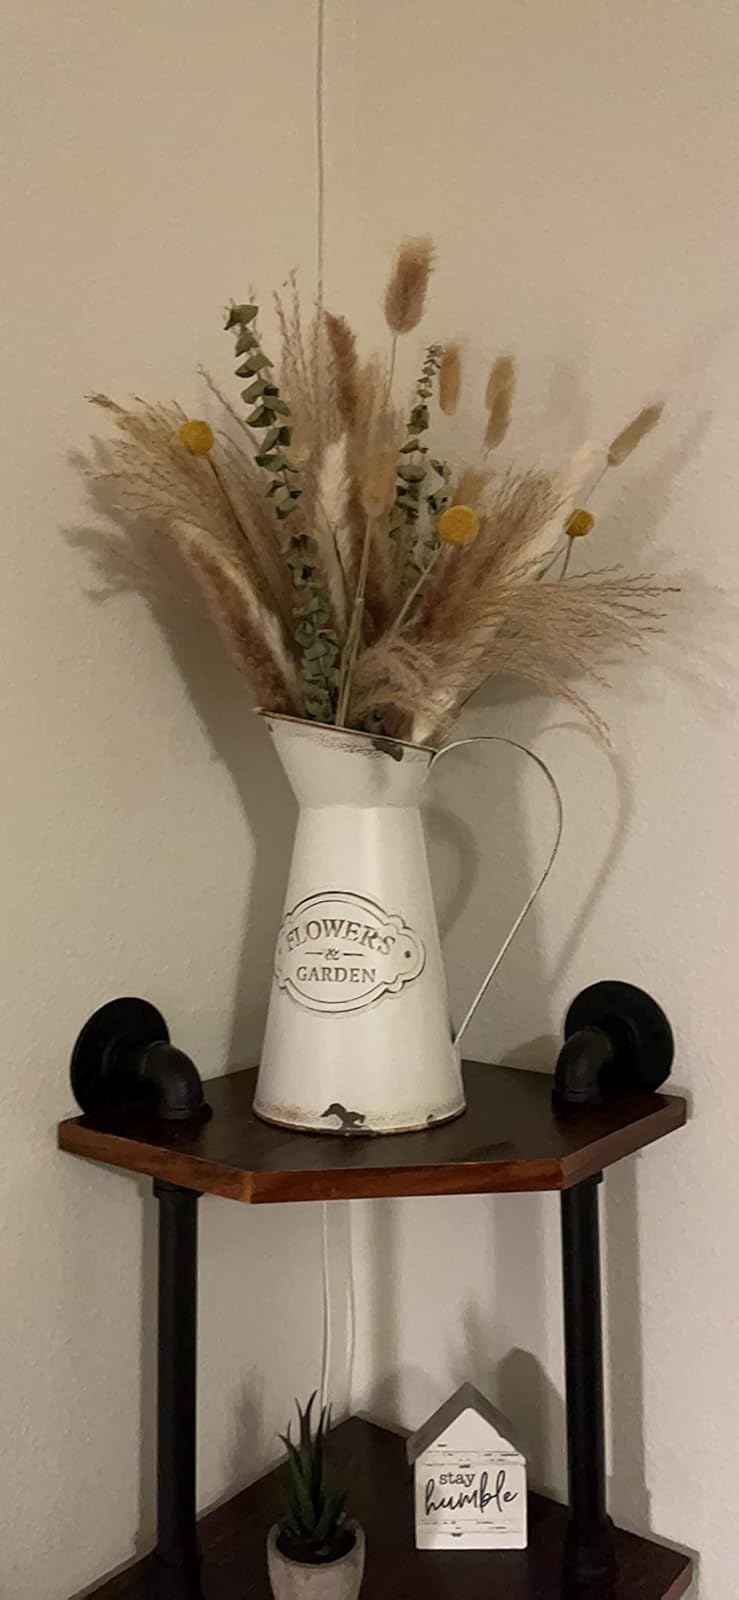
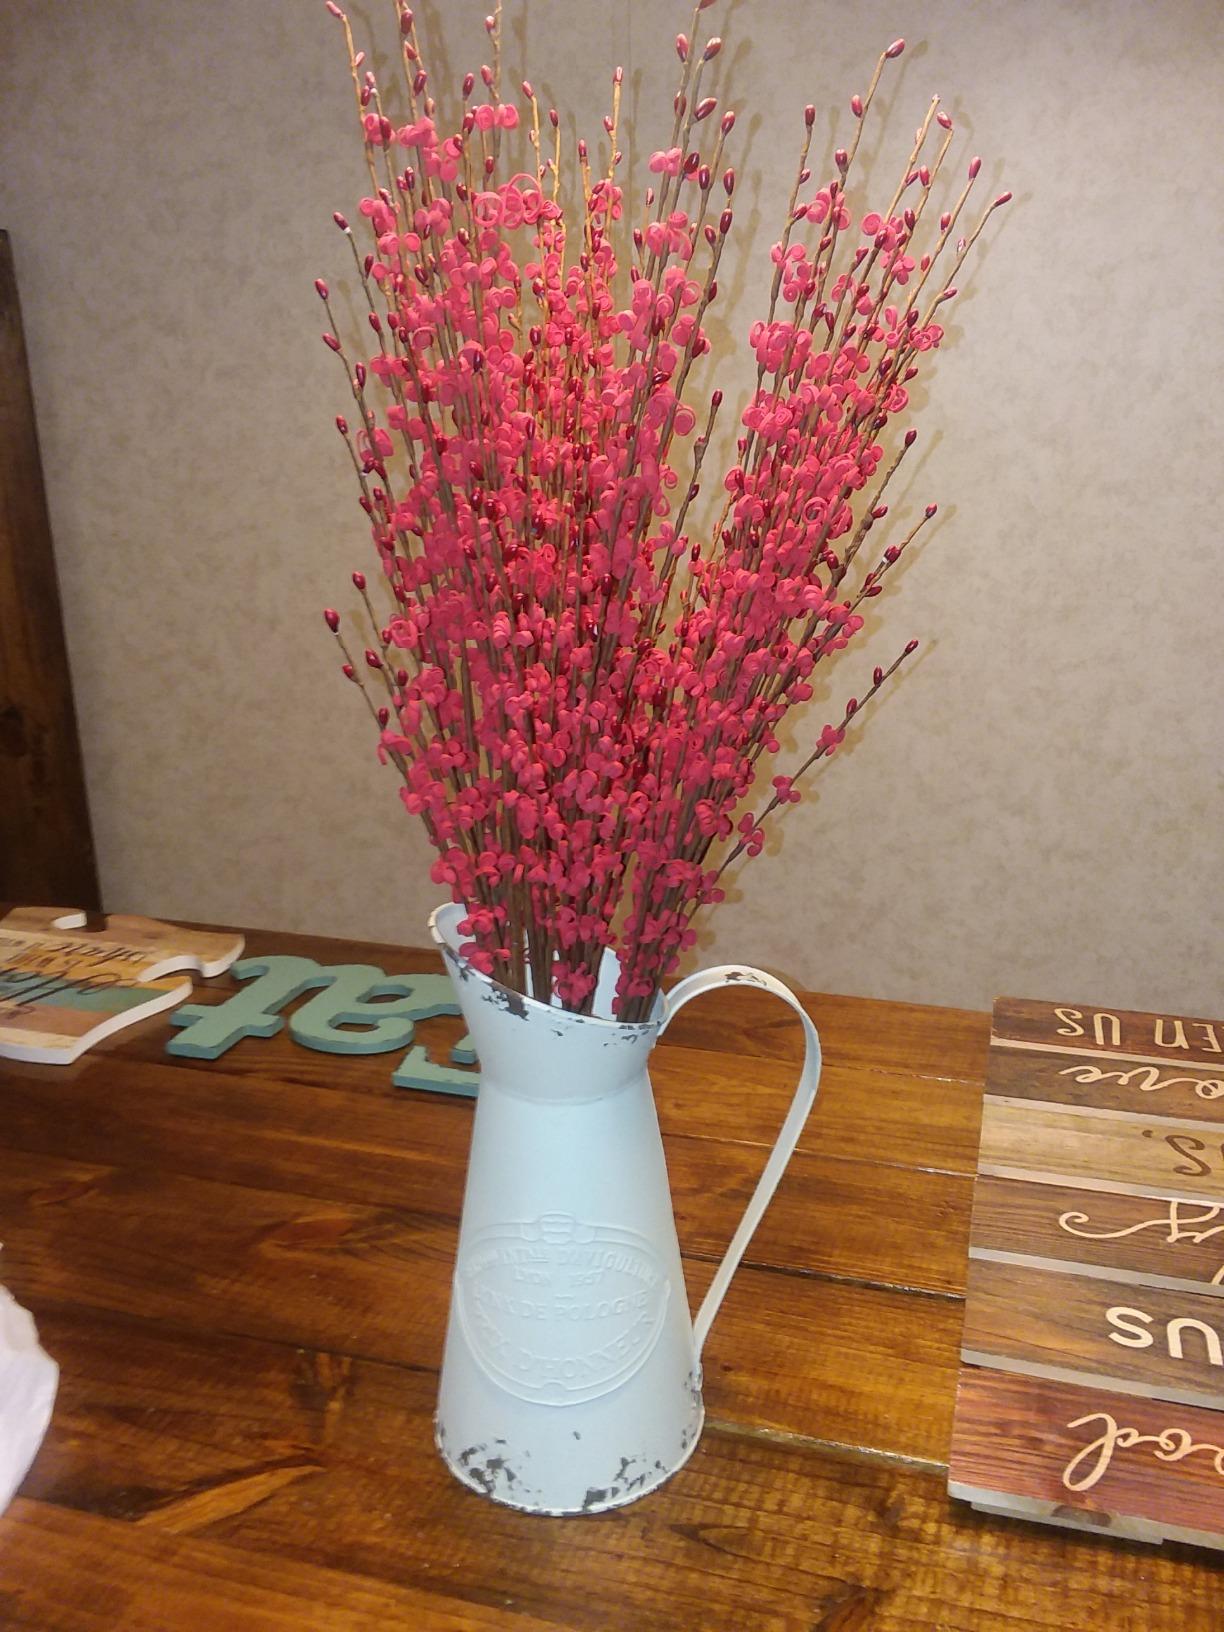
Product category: vase
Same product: no